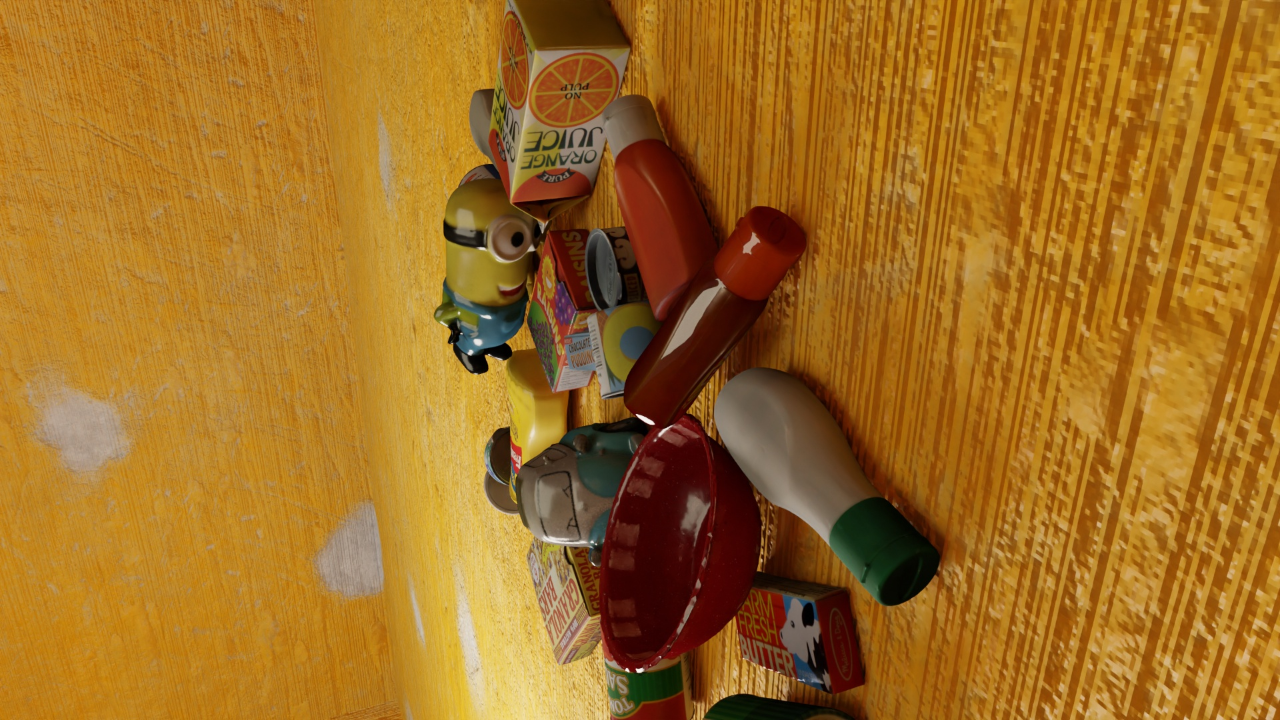
Question:
What are the five normalized (x, y) points between 0 and 1 in the image that outline the grasp plane for the can of tomato sauce featuring the vibrant red and green label? Your answer should be as Grasp center: [], Left finger base: [], Right finger base: [], Left finger tip: [], Right finger tip: [].
Answer: Grasp center: [0.454688, 0.919444], Left finger base: [0.466406, 1.031944], Right finger base: [0.442188, 0.805556], Left finger tip: [0.519531, 0.997222], Right finger tip: [0.497656, 0.776389]